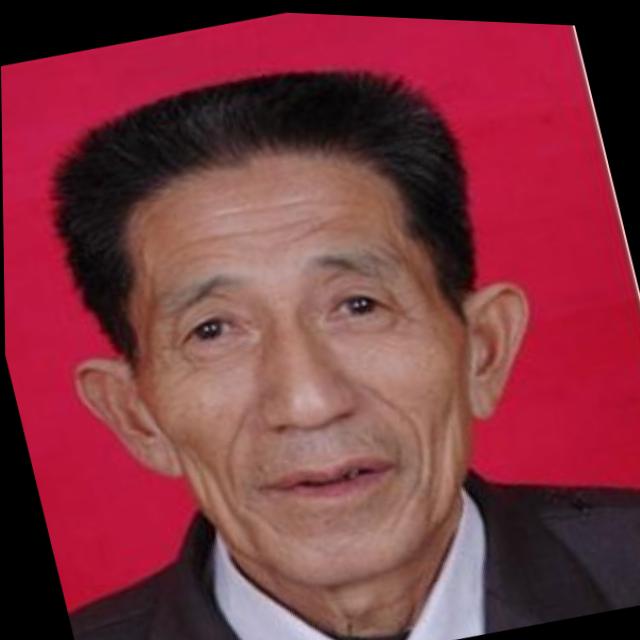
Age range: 65+